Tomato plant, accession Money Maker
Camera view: vertical (180 deg); turntable rotation: 210 degrees
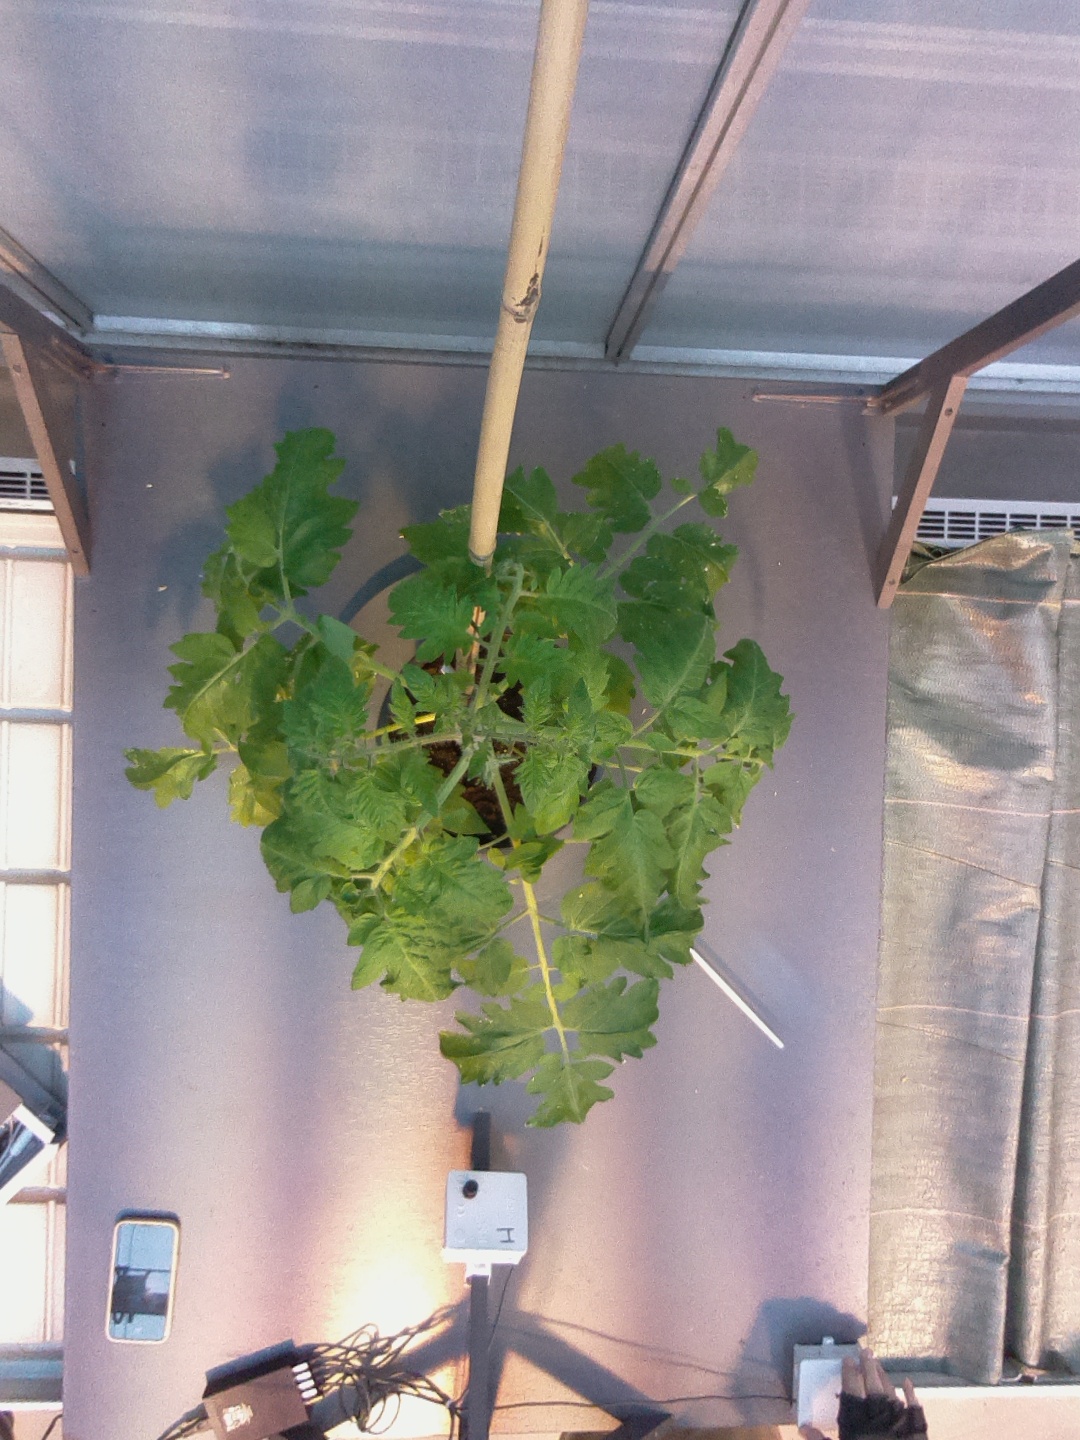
BBCH growth stage 53: 3 inflorescences visible